Alice P. Gannett

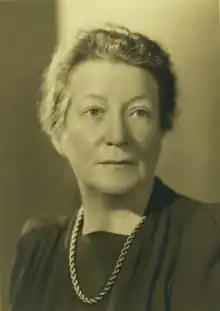

Alice P. Gannett (September 13, 1875 – May 13, 1962) was an American settlement house worker and social reformer. The Goodrich-Gannett Neighborhood Center in Cleveland, Ohio, is named in her honor.